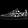
Label: Sneaker